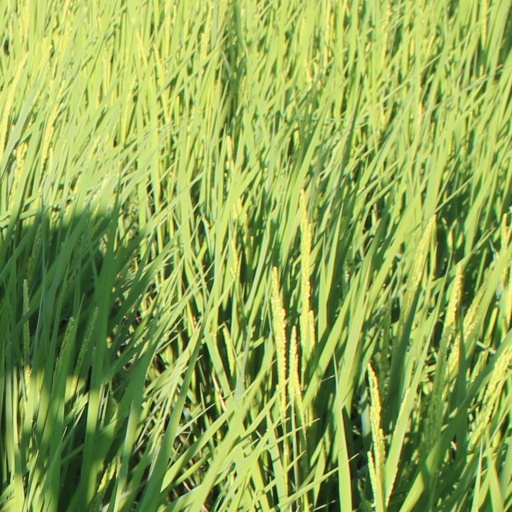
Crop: rice